Rufford Abbey

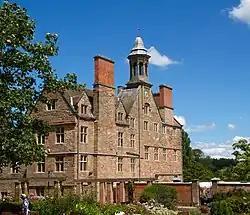
Rufford Abbey

Rufford Abbey is a country estate in Rufford, Nottinghamshire, England, two miles (4 km) south of Ollerton. Originally a Cistercian abbey, it was converted to a country house in the 16th century after Henry VIII’s dissolution of the monasteries. Part of the house was demolished in the 20th century, but the remains, standing in 150 acres of park and woodland, are open to the public as Rufford Country Park. Part of the park is a local nature reserve.